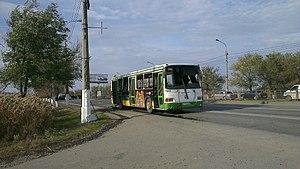
Attentat du 21 octobre 2013 à Volgograd. Русский: Автобус после теракта в Волгограде
L'attentat du 21 octobre 2013 est un attentat-suicide survenu dans un autobus traversant le raïon de Krasnaïa Armia à Volgograd dans le sud de la Russie. Cet acte terroriste est commis par une islamiste du nom de Naïda Assiyalova, deux mois après la diffusion par vidéo d'un message de Dokou Oumarov appelant à des attentats avant les Jeux olympiques de Sotchi.